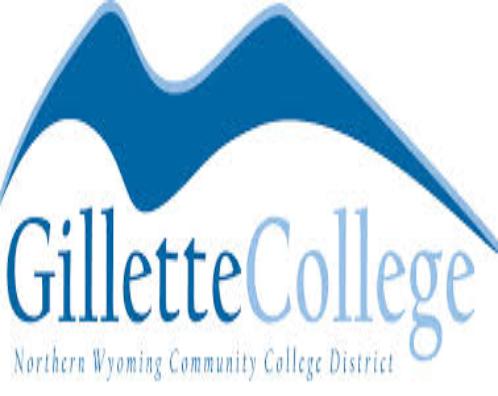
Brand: Gillette
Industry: Necessities